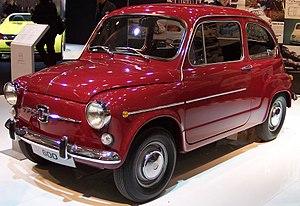
Seat 1400
La Fiat 600 est une automobile fabriquée internationalement par le constructeur italien Fiat entre 1955 et 1969 en Italie et avec parfois des partenaires locaux dans d'autres pays, jusqu'en 1982 en Argentine et Colombie. Elle est considérée comme l'icône du miracle économique italien.